Satyabhama (2007 film)

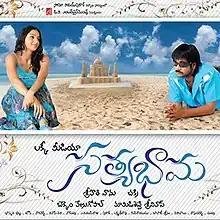
Poster

Satyabhama is a 2007 Indian Telugu-language drama film directed by Srihari Nanu. The film stars Sivaji and Bhumika Chawla. The film is based on the 2004 American film "50 First Dates". The film won two Nandi Awards.